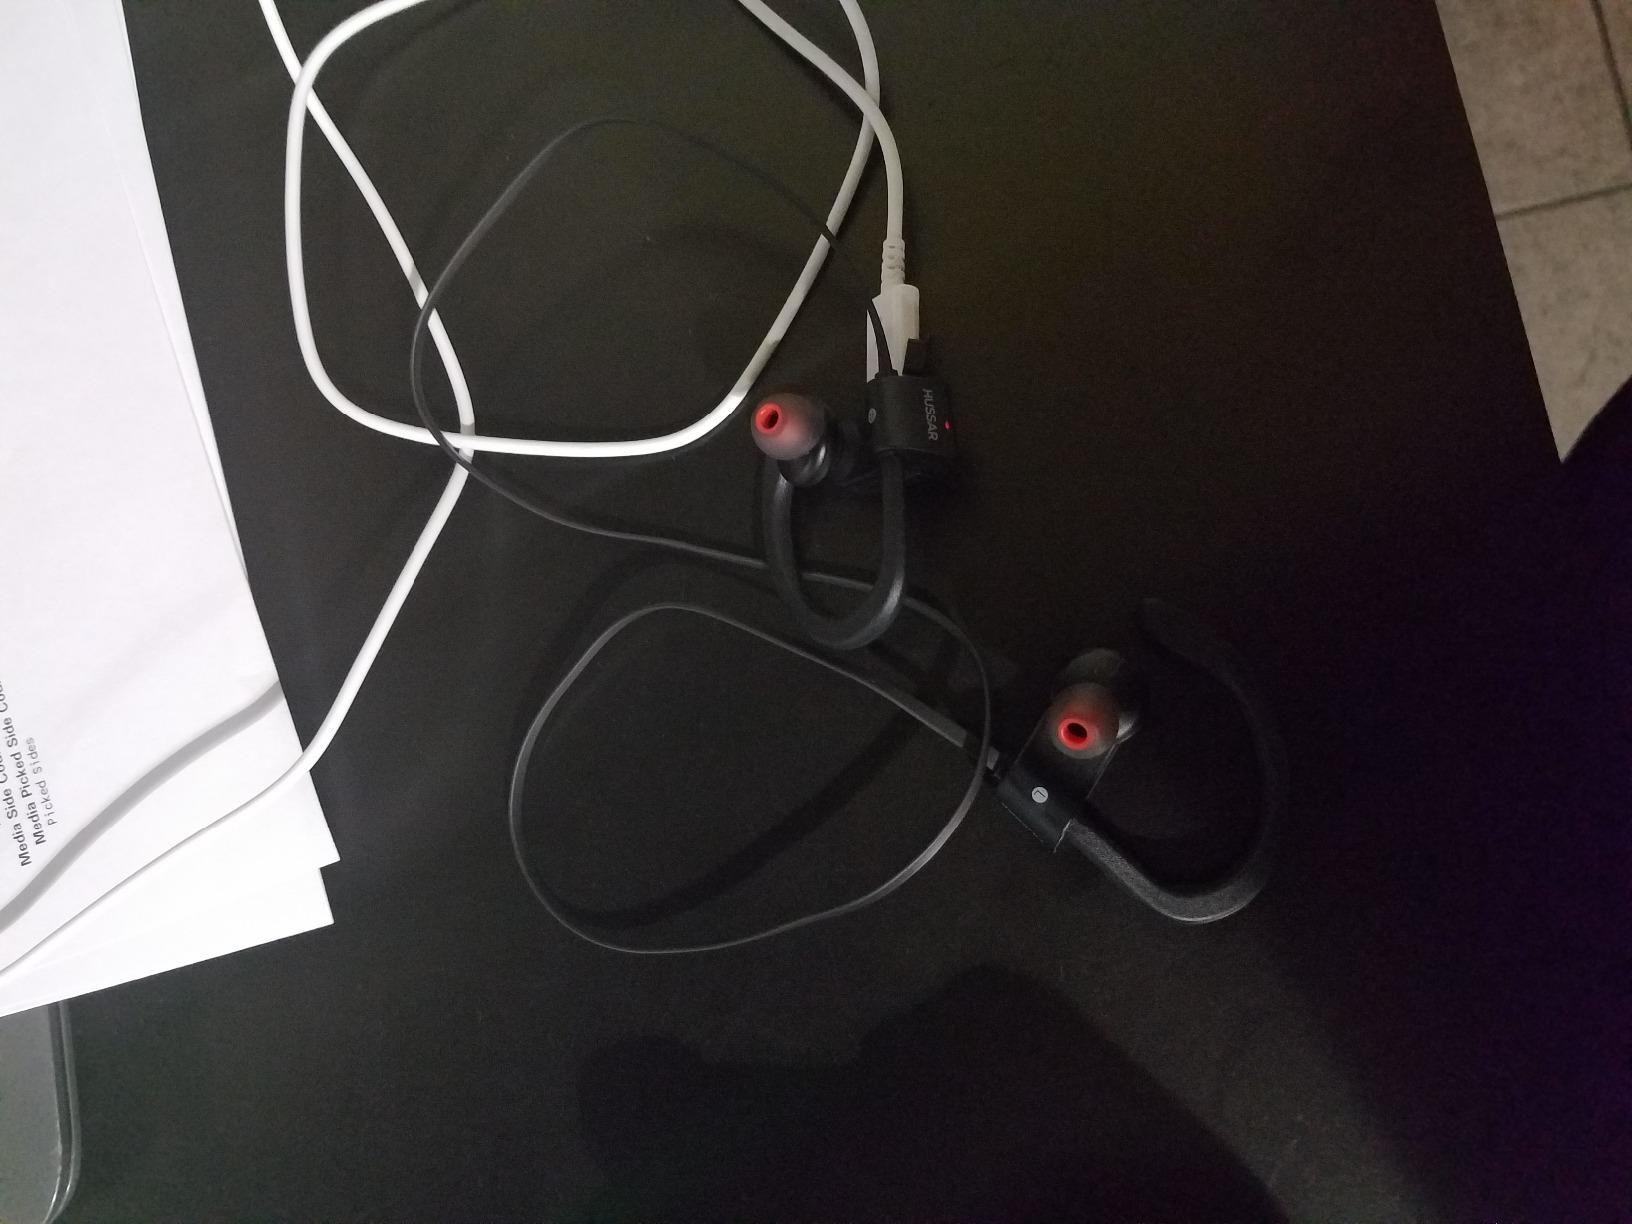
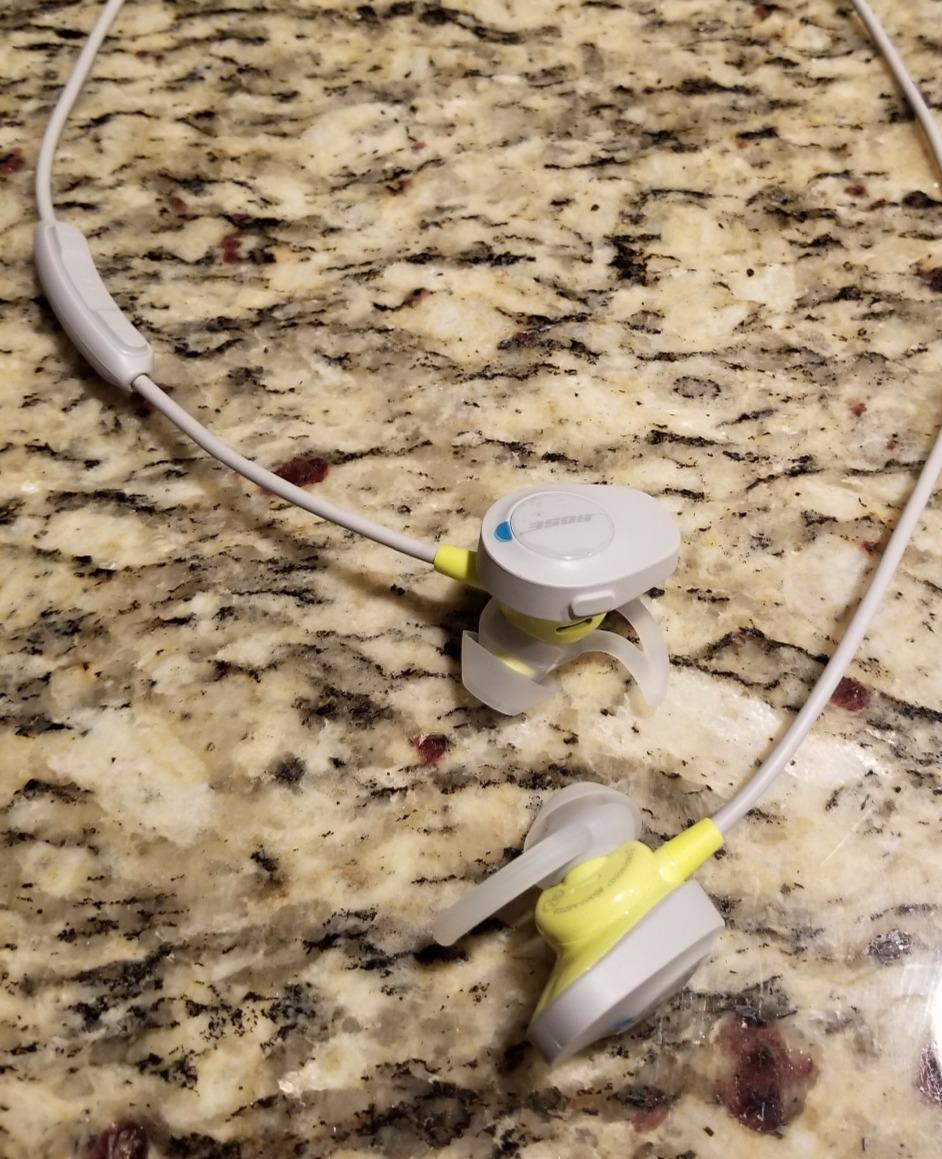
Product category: headphones
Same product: no